Treaty of Verdun

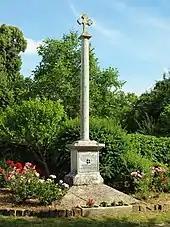
Treaty of Verdun Memorial at Fontenoy-en-Puisaye

The division reflected an adherence to the old Frankish custom of partible or divisible inheritance amongst a ruler's sons, rather than primogeniture (i.e., inheritance by the eldest son) which would soon be adopted by both Frankish kingdoms. Since Lotharingia combined lengthy and vulnerable land borders with poor internal communications as it was severed by the Alps, it was not a viable entity and soon fragmented. This made it difficult for a single ruler to reassemble Charlemagne's empire. Only Charles the Fat achieved this briefly.